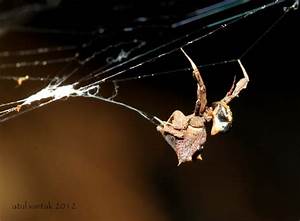
Label: spider